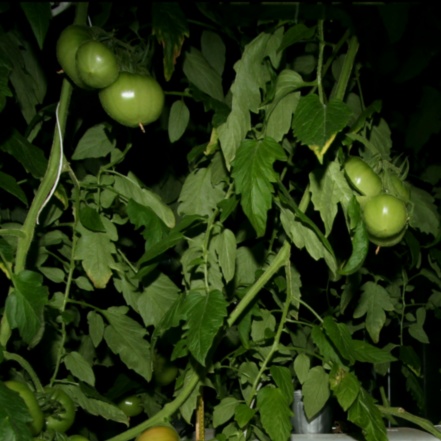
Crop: tomato